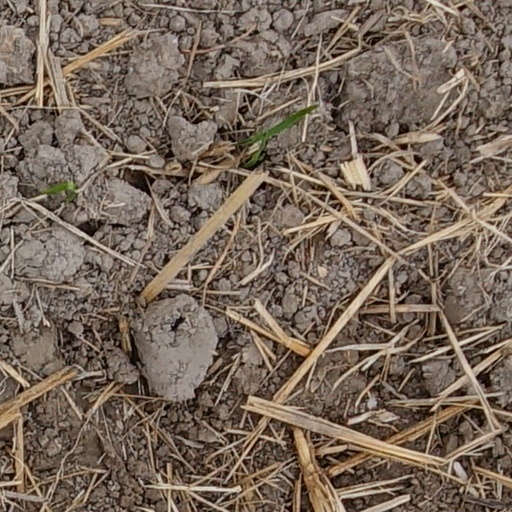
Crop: wheat